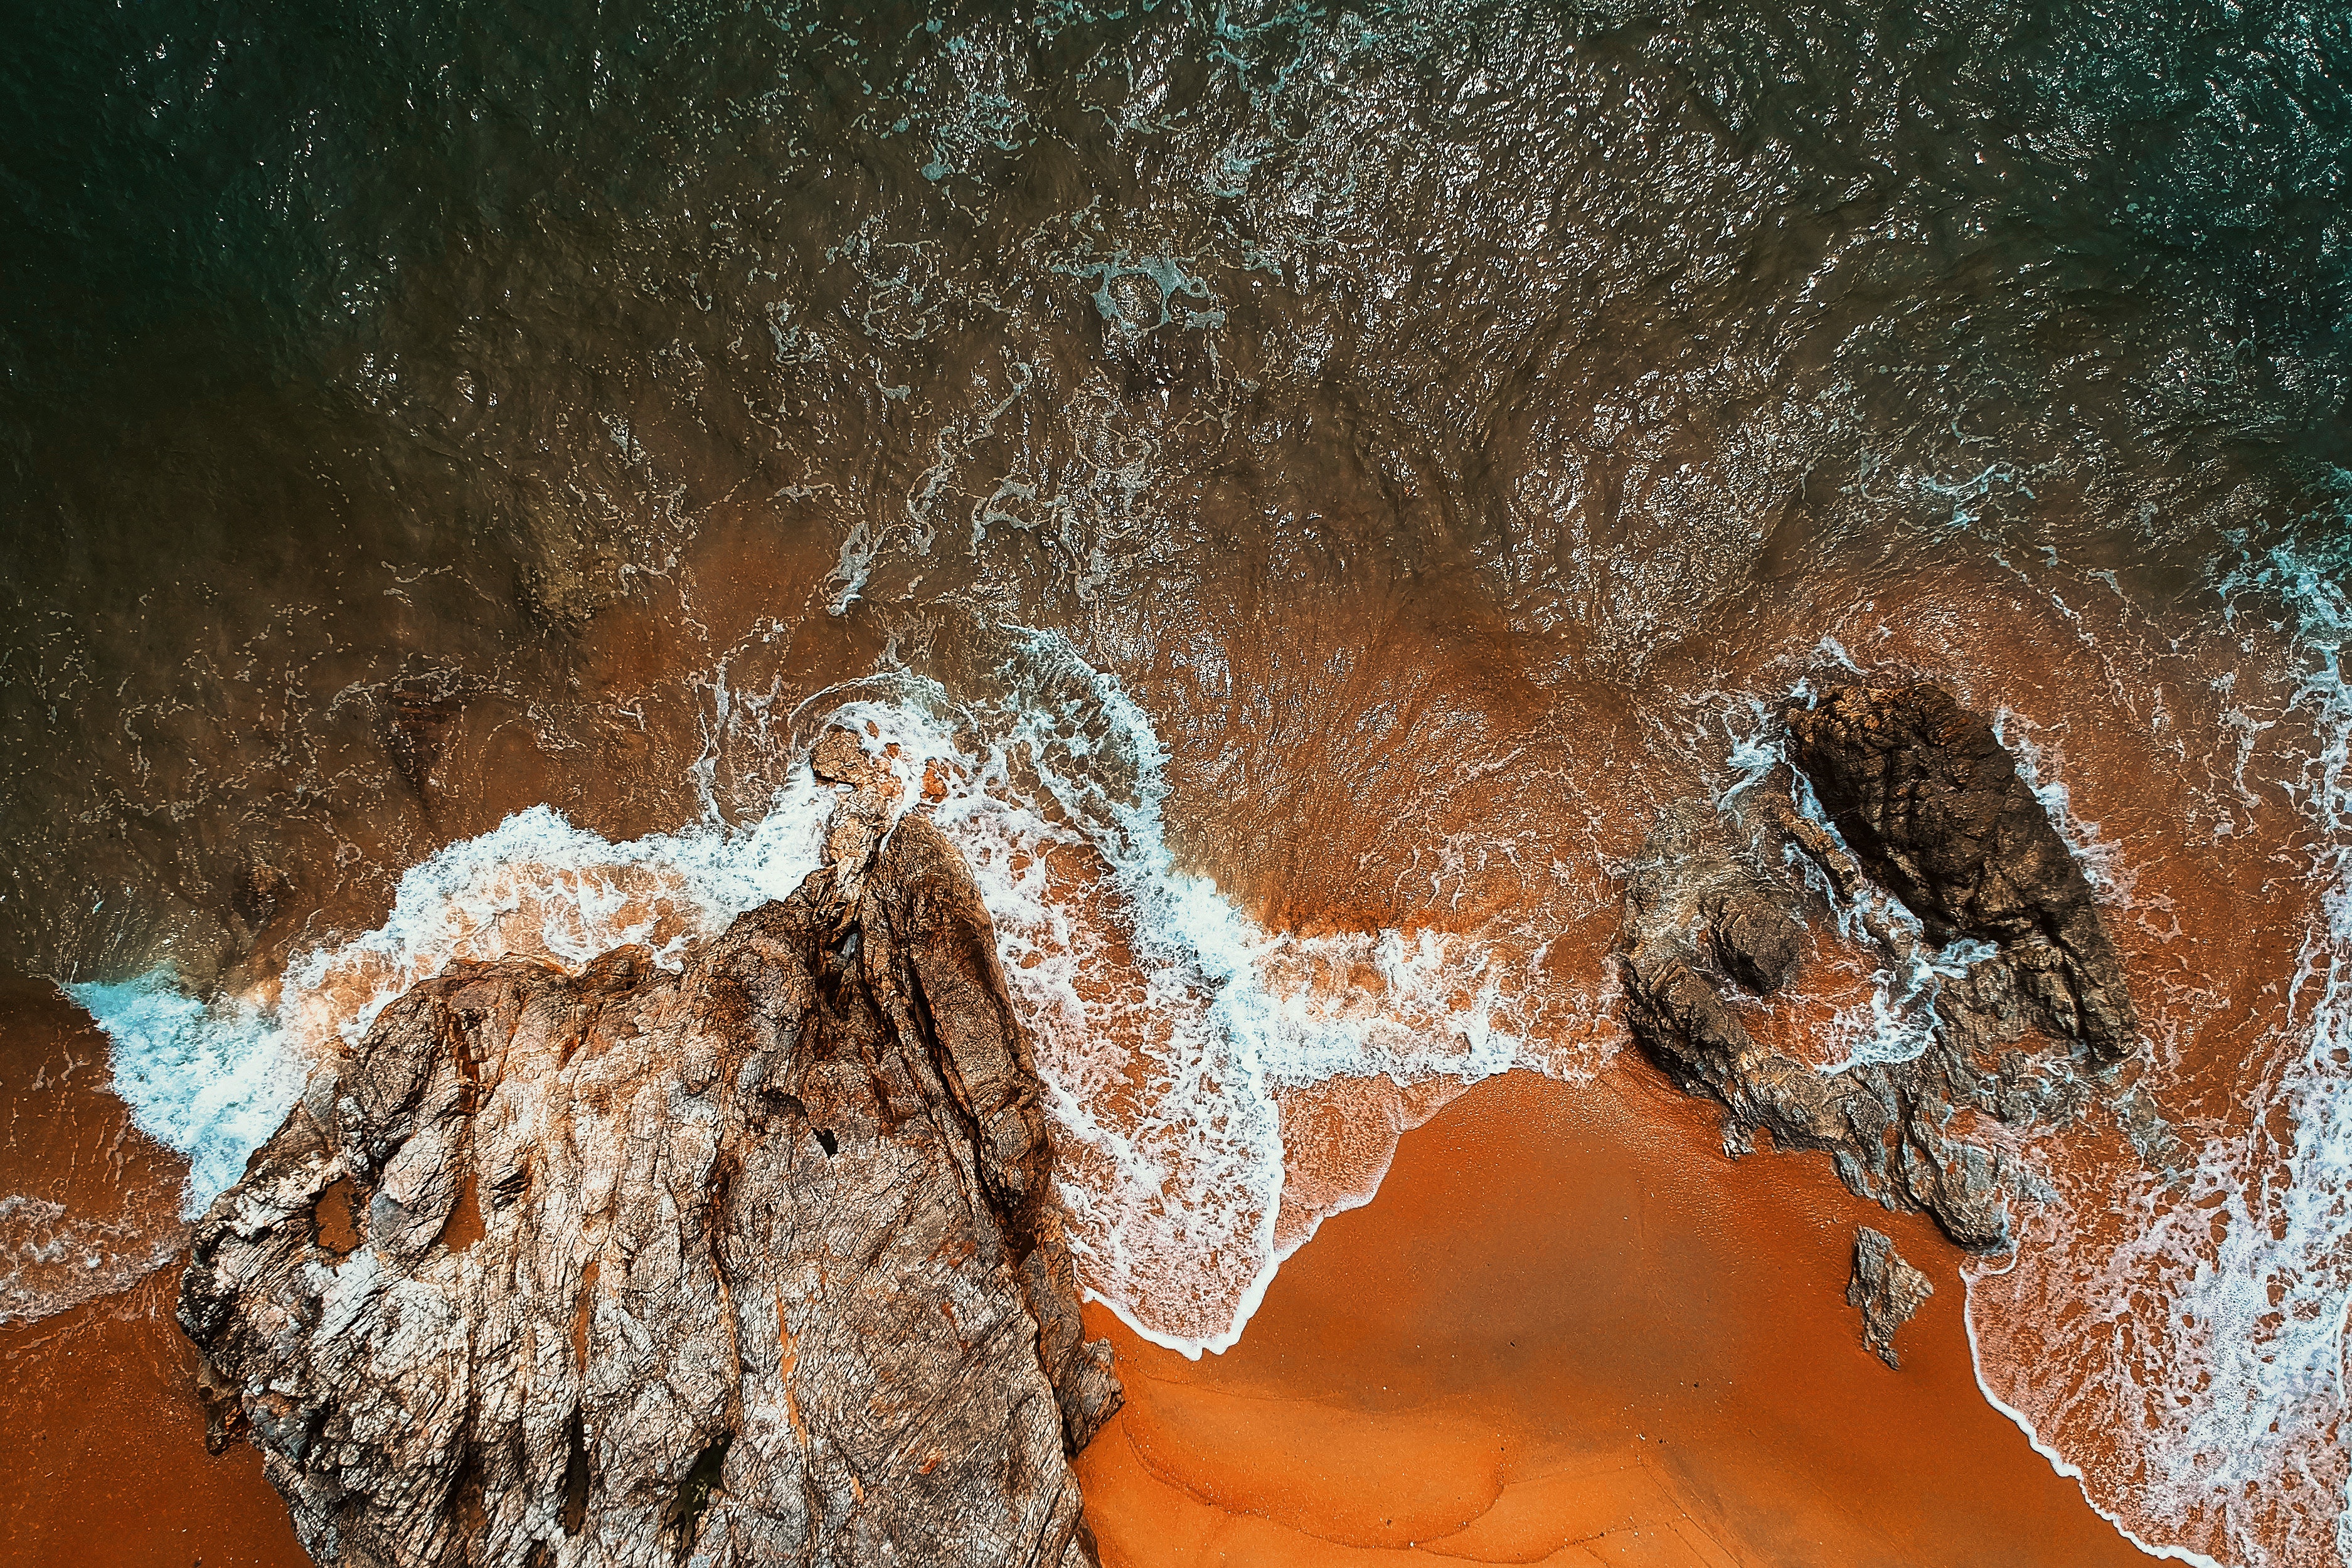
water, rock, geological phenomenon, geology, formation